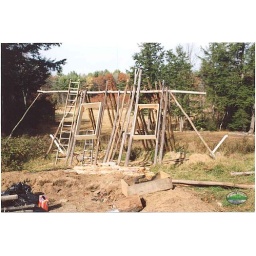
Group lodge with ridge pole and window boxes in place.